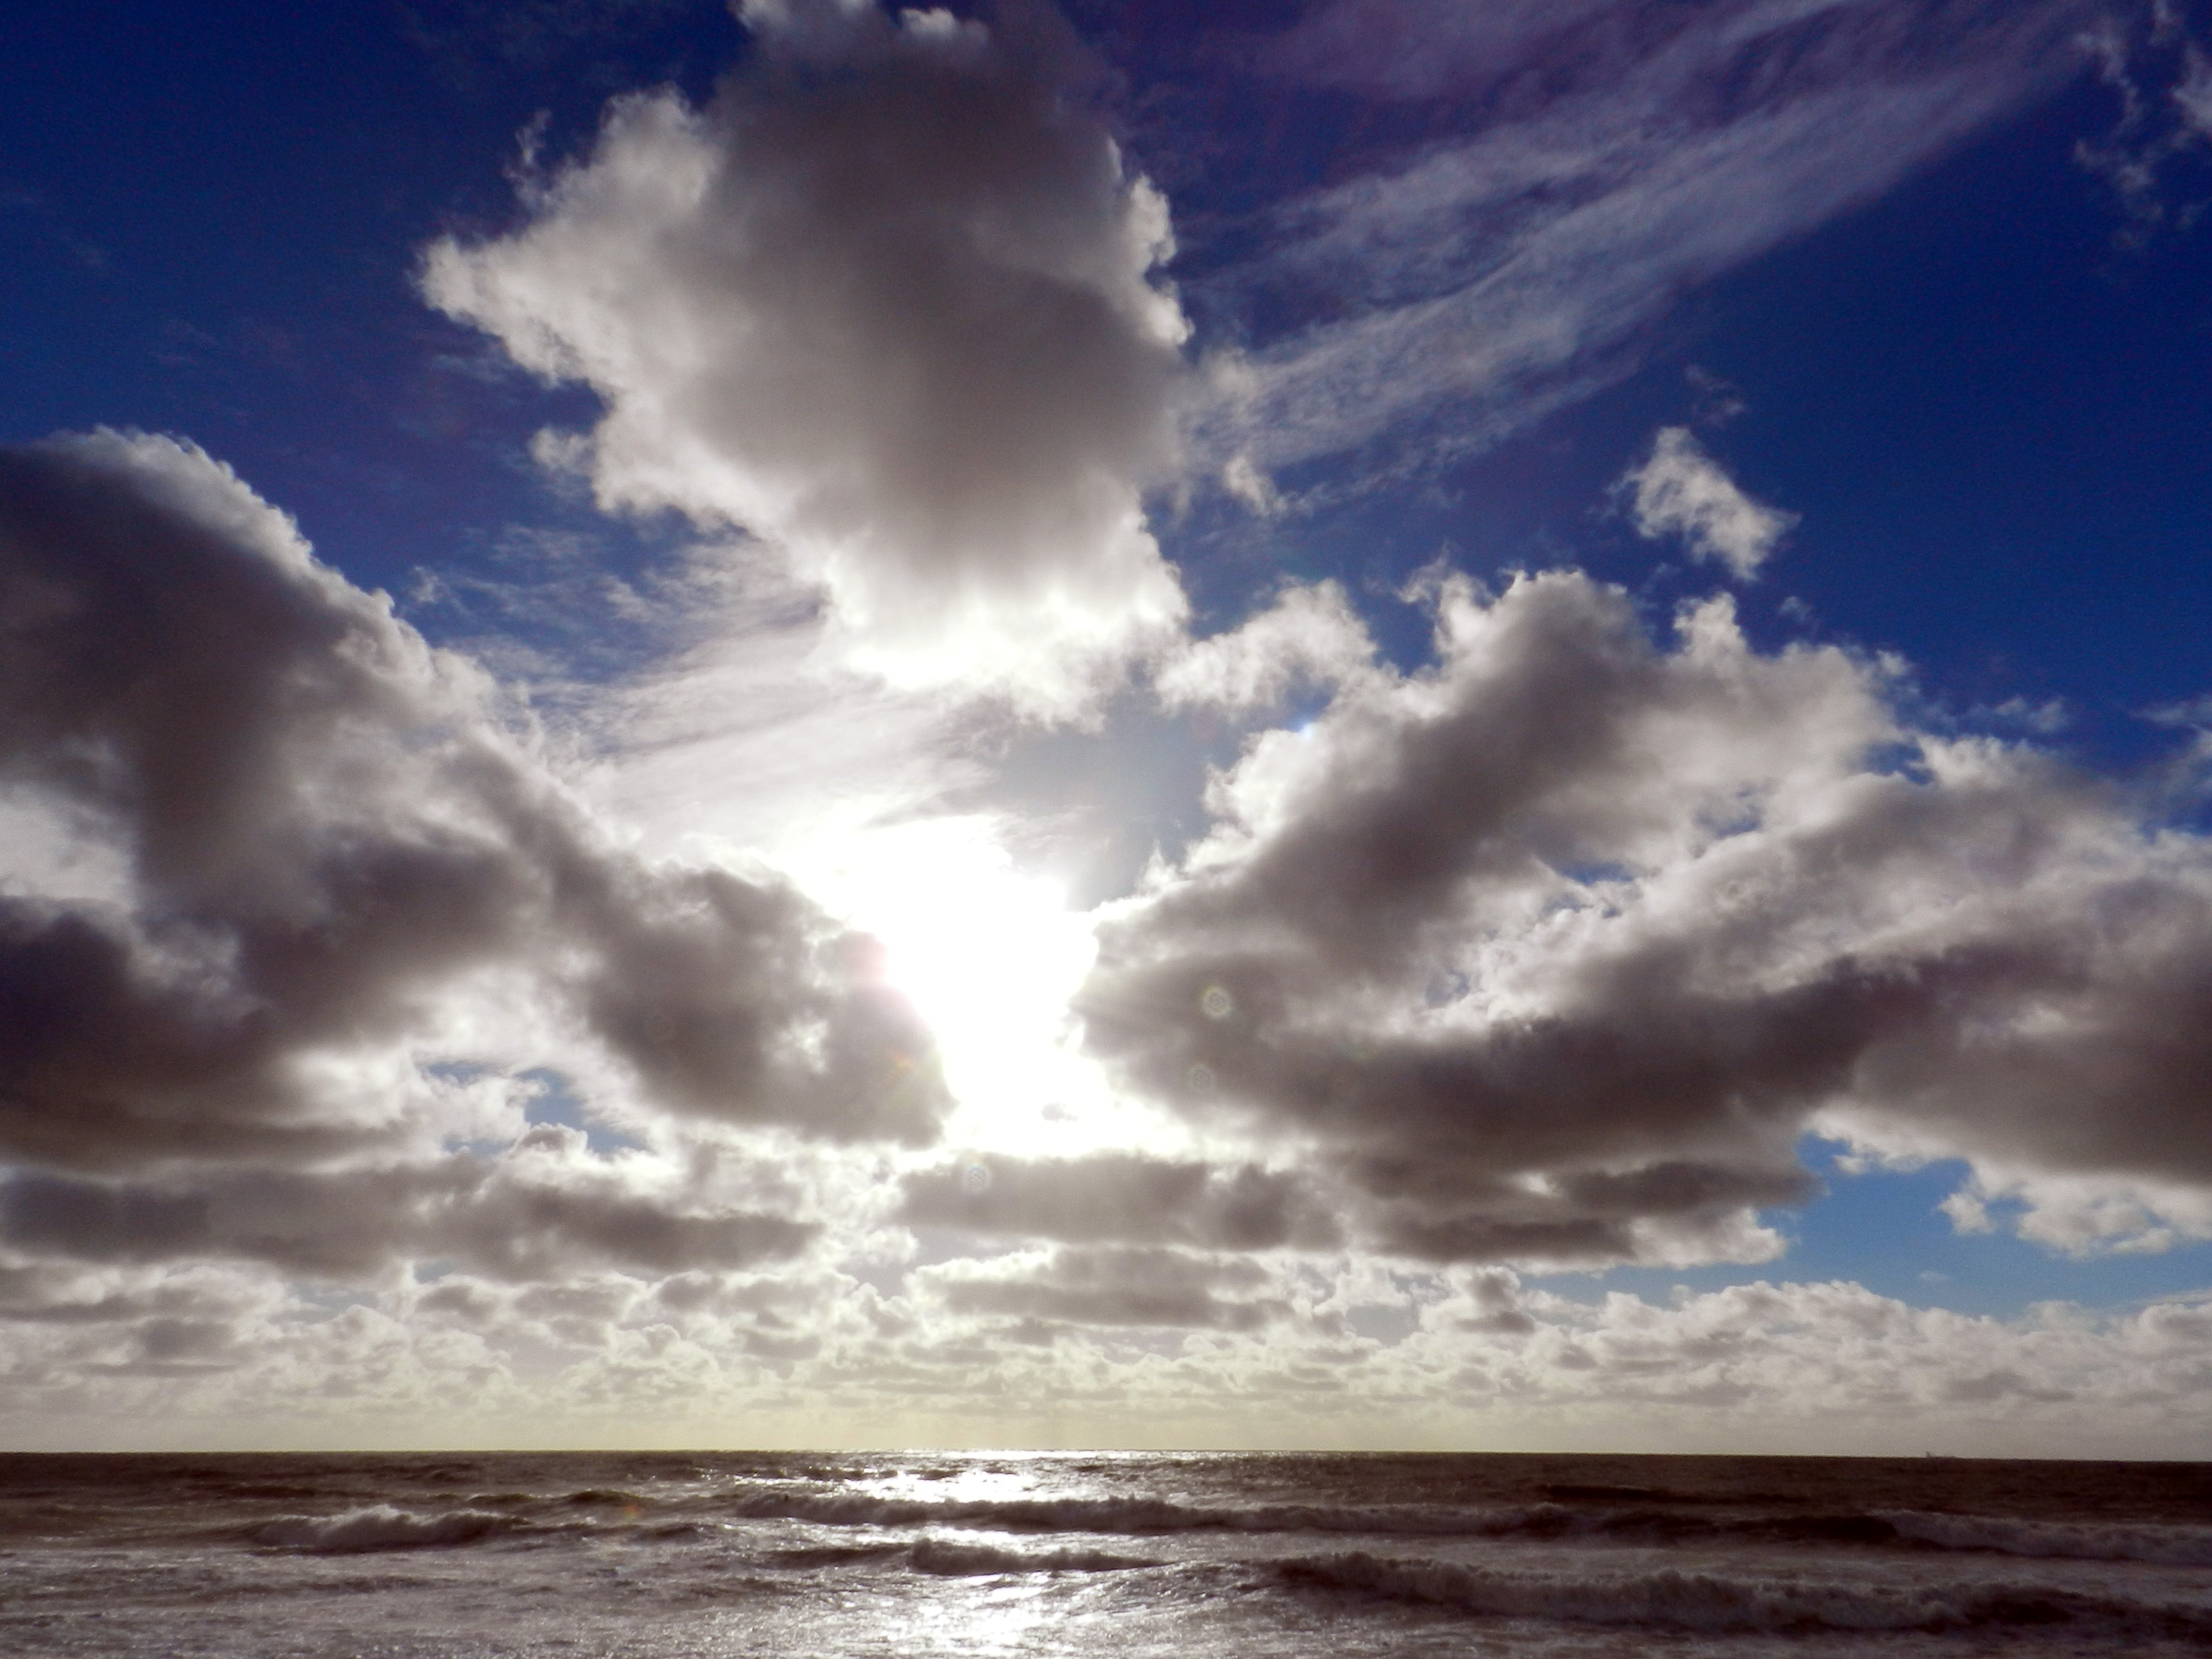
beach, sea, coast, ocean, horizon, cloud, sky, sunset, sunlight, wave, dawn, atmosphere, dusk, cumulus, infinity, clouds, afterglow, meteorological phenomenon, wind wave